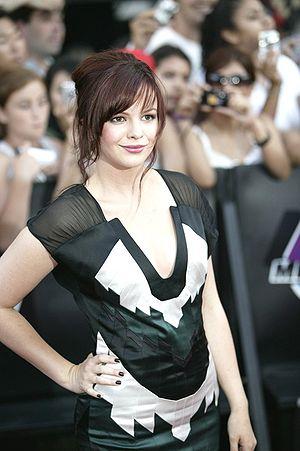
Martha M. Masters est un personnage de fiction de la série télévisée américaine Dʳ House diffusée sur le réseau FOX, et en France sur TF6 ; TF1 puis HD1. Ce personnage est interprété par Amber Tamblyn.
Amber Rose Tamblyn est une actrice, poétesse et réalisatrice américaine, née le 14 mai 1983 à Santa Monica, en Californie.
Mon oncle Charlie est une série télévisée américaine en 262 épisodes de 22 minutes, créée par Chuck Lorre et Lee Aronsohn, diffusée entre le 22 septembre 2003 et le 19 février 2015 sur le réseau CBS aux États-Unis et sur CTV ou CTV Two, au Canada.